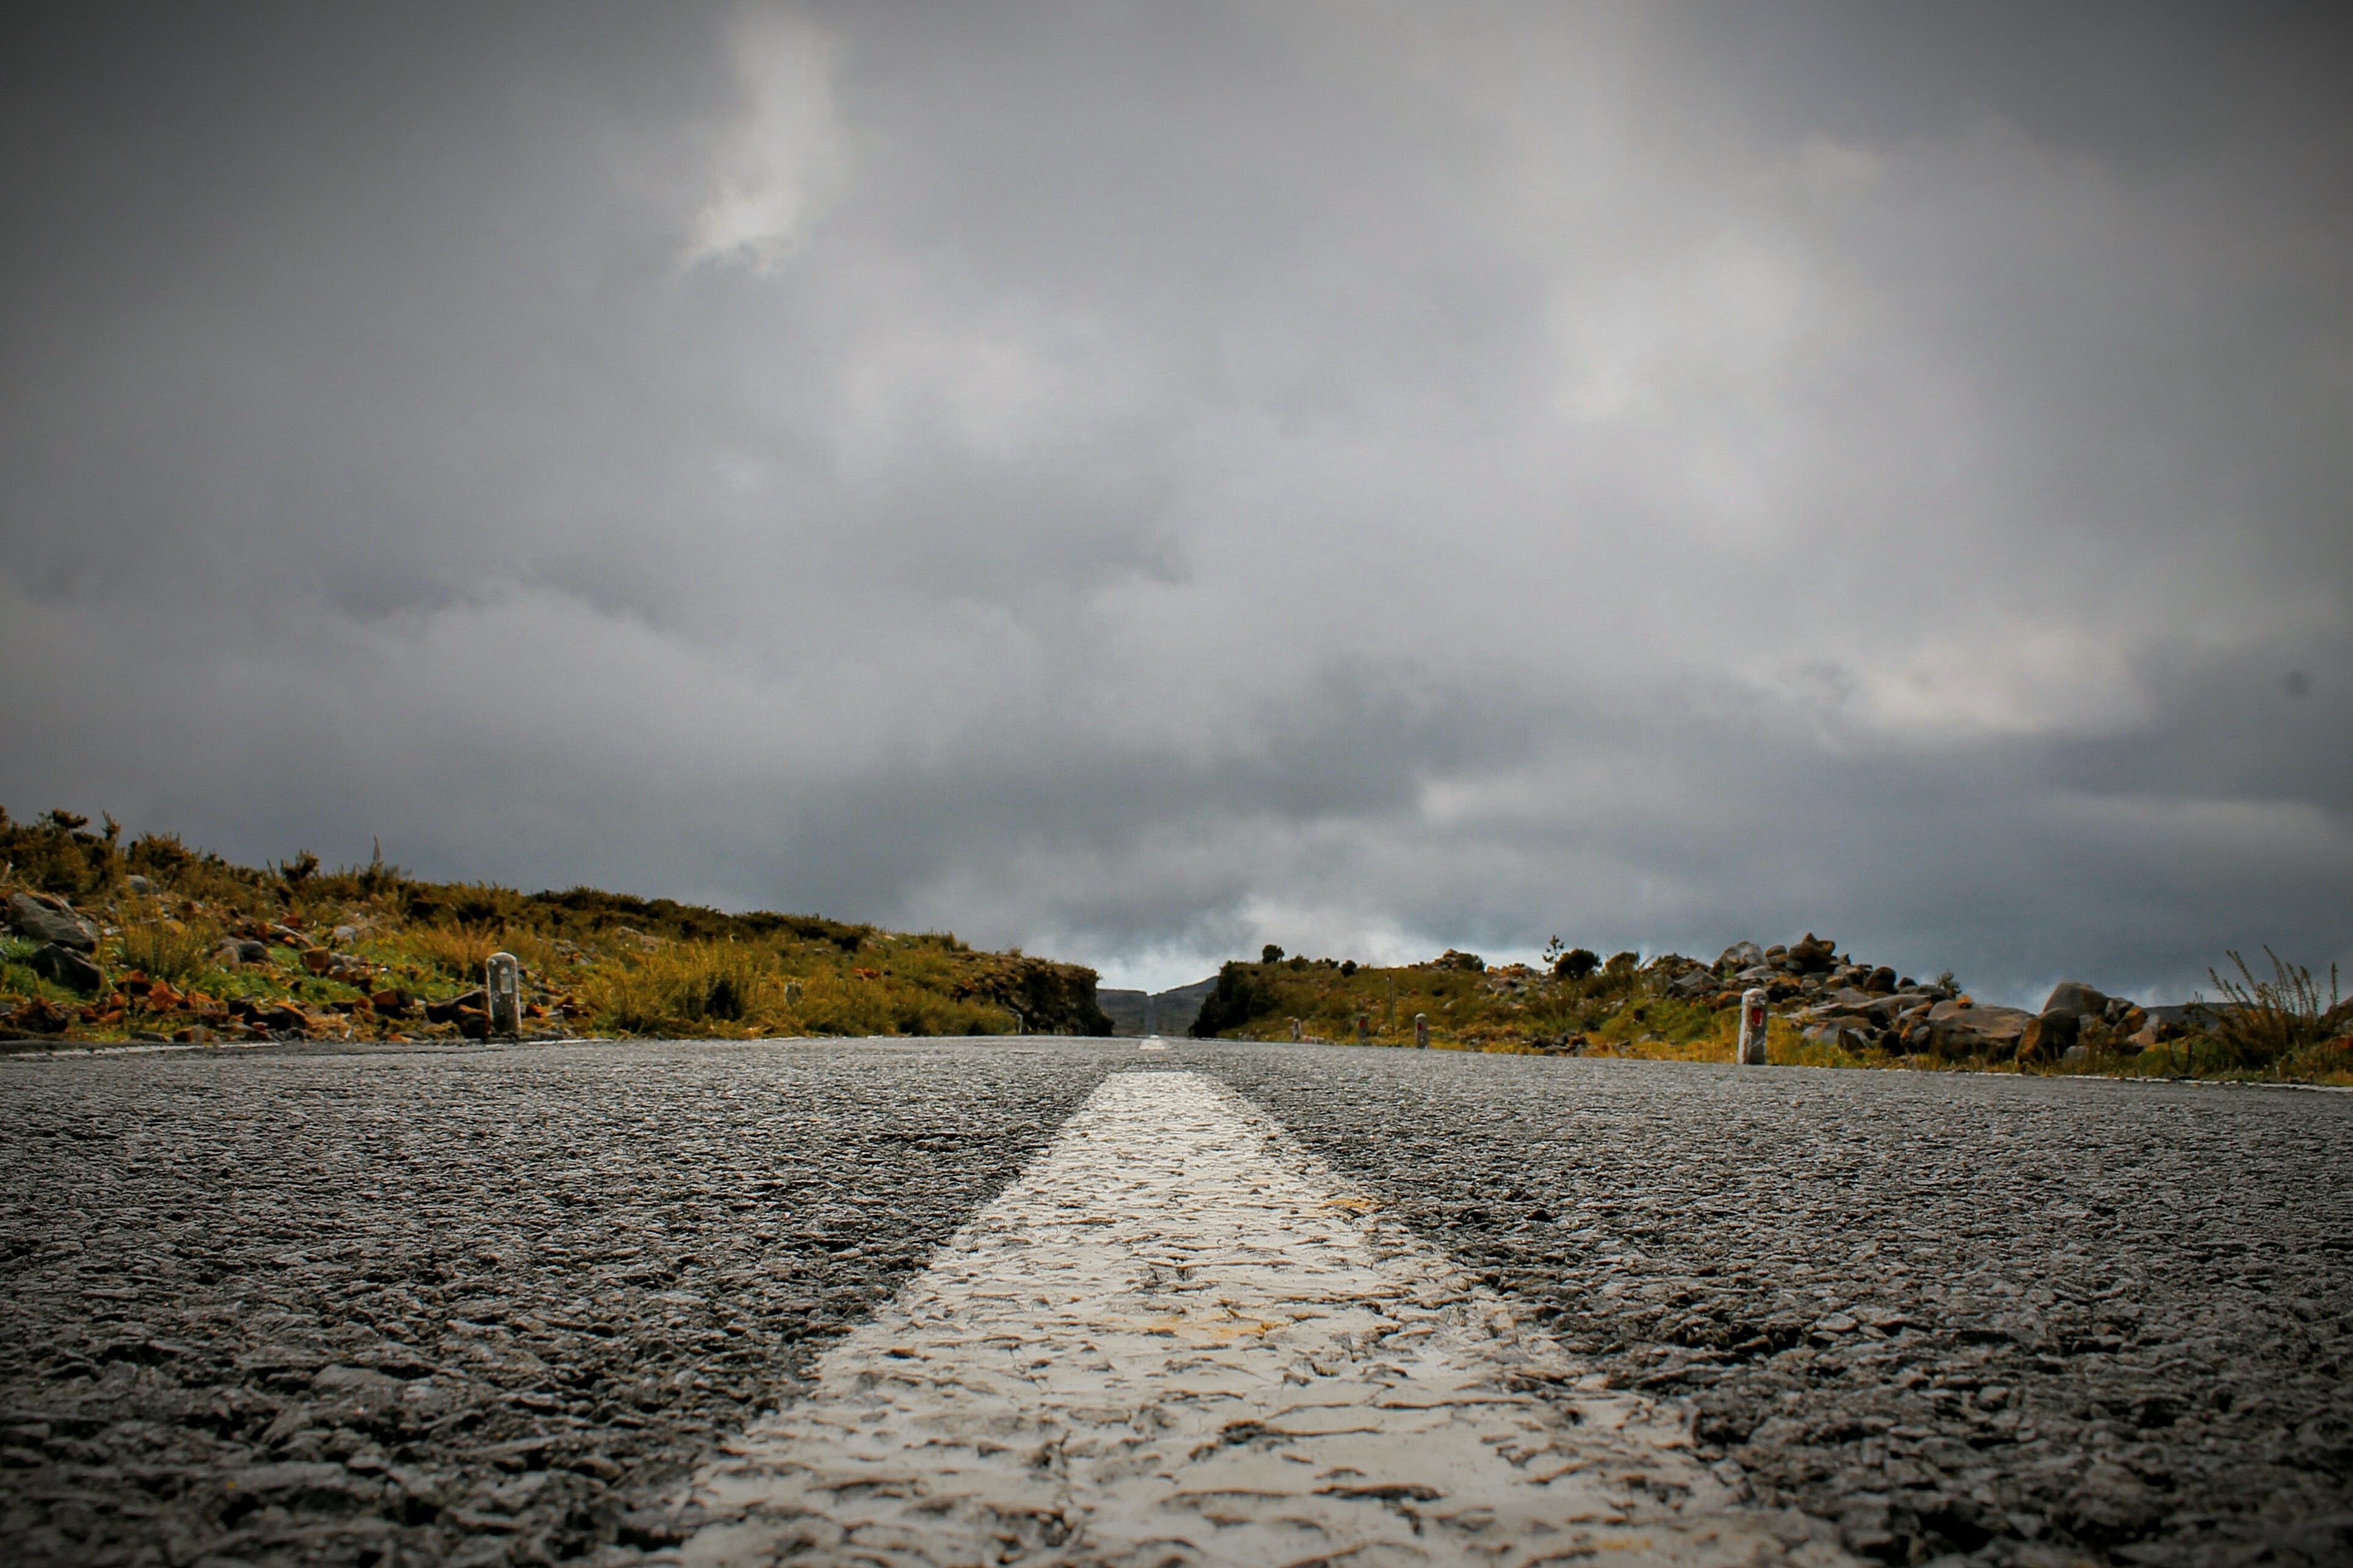
beach, landscape, sea, coast, water, nature, ocean, horizon, cloud, sky, road, sunlight, cloudy, morning, shore, wave, lake, river, dusk, evening, reflection, weather, body of water, meteorological phenomenon, without end, atmospheric phenomenon